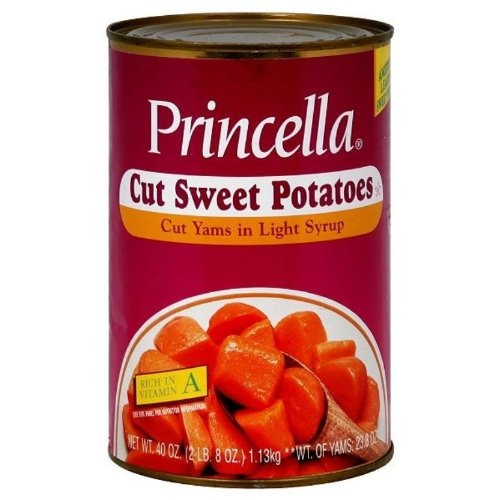
Item Name: Princella Yams, 40-Ounce (Pack of 6)
Value: 240.0
Unit: Ounce

Price: 7.34